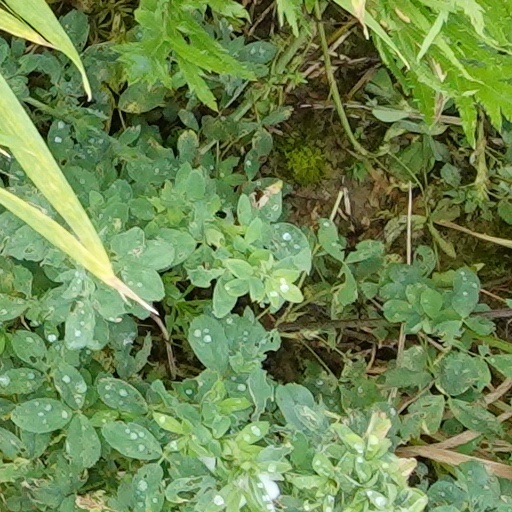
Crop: wheat